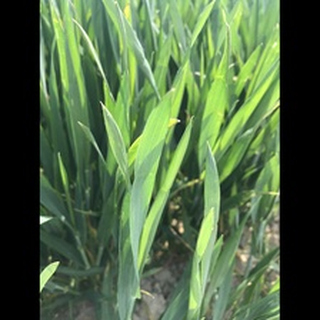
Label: healthy_wheat